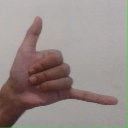
अक्षर: द